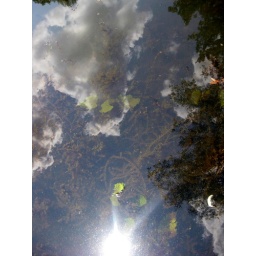
Sun and clouds reflected in the water of the pond.